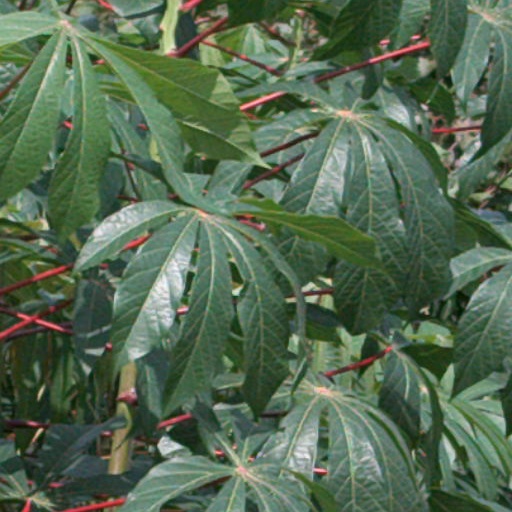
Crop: cassava